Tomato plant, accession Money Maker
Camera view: bottom (45 deg); turntable rotation: 90 degrees
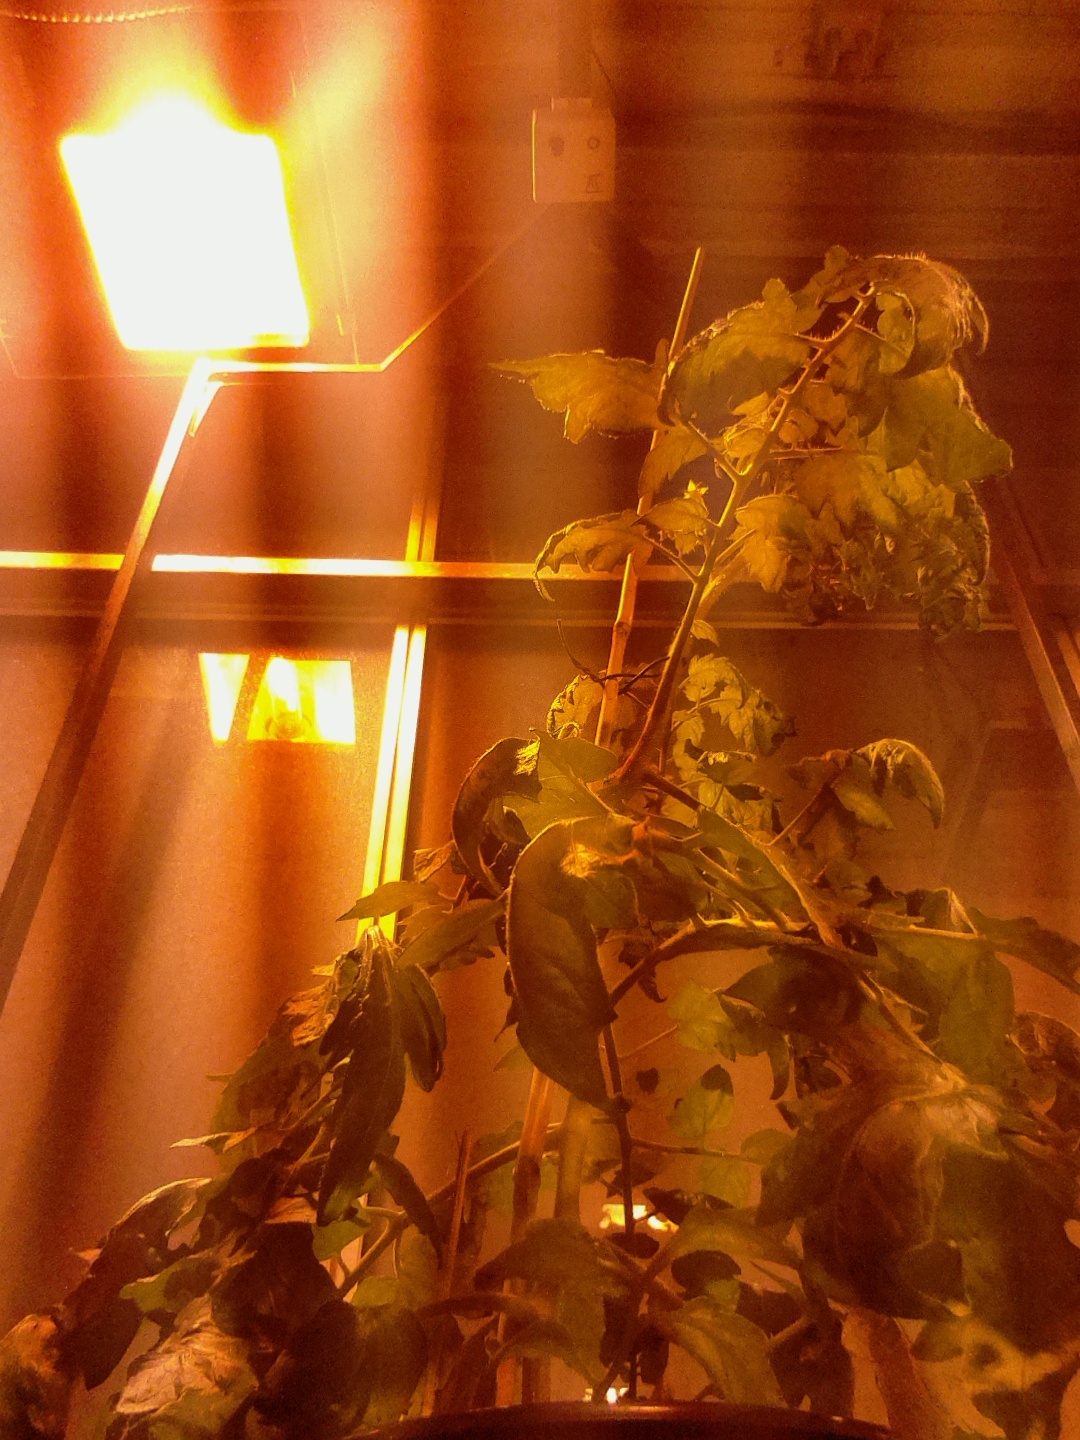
BBCH growth stage 66: Full flowering, 60%-70% of flowers open, more petals falling